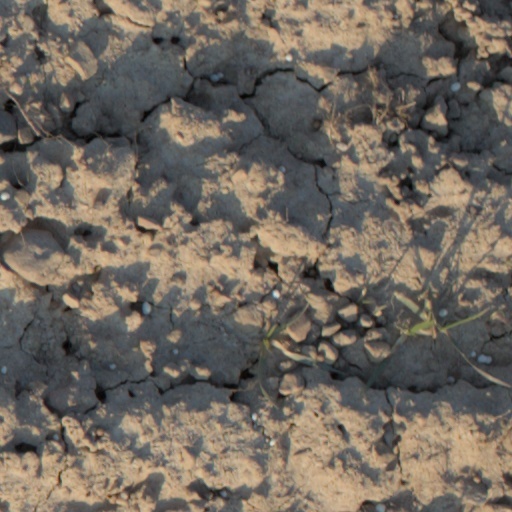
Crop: wheat